Rafael Santos Torroella

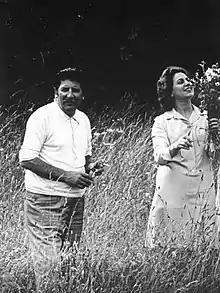
Rafael Santos Torroella and his wife, María Teresa Bermejo

Rafael Santos Torroella (1914, in Portbou – 2002, in Barcelona) was a Spanish art critic, translator and poet.